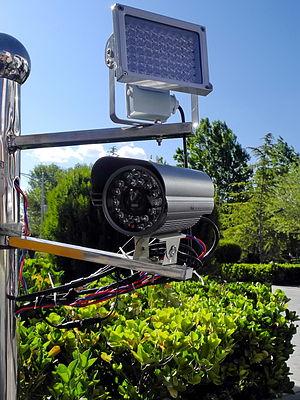
caméra de surveillance électronique à Lhassa (palis d'été)